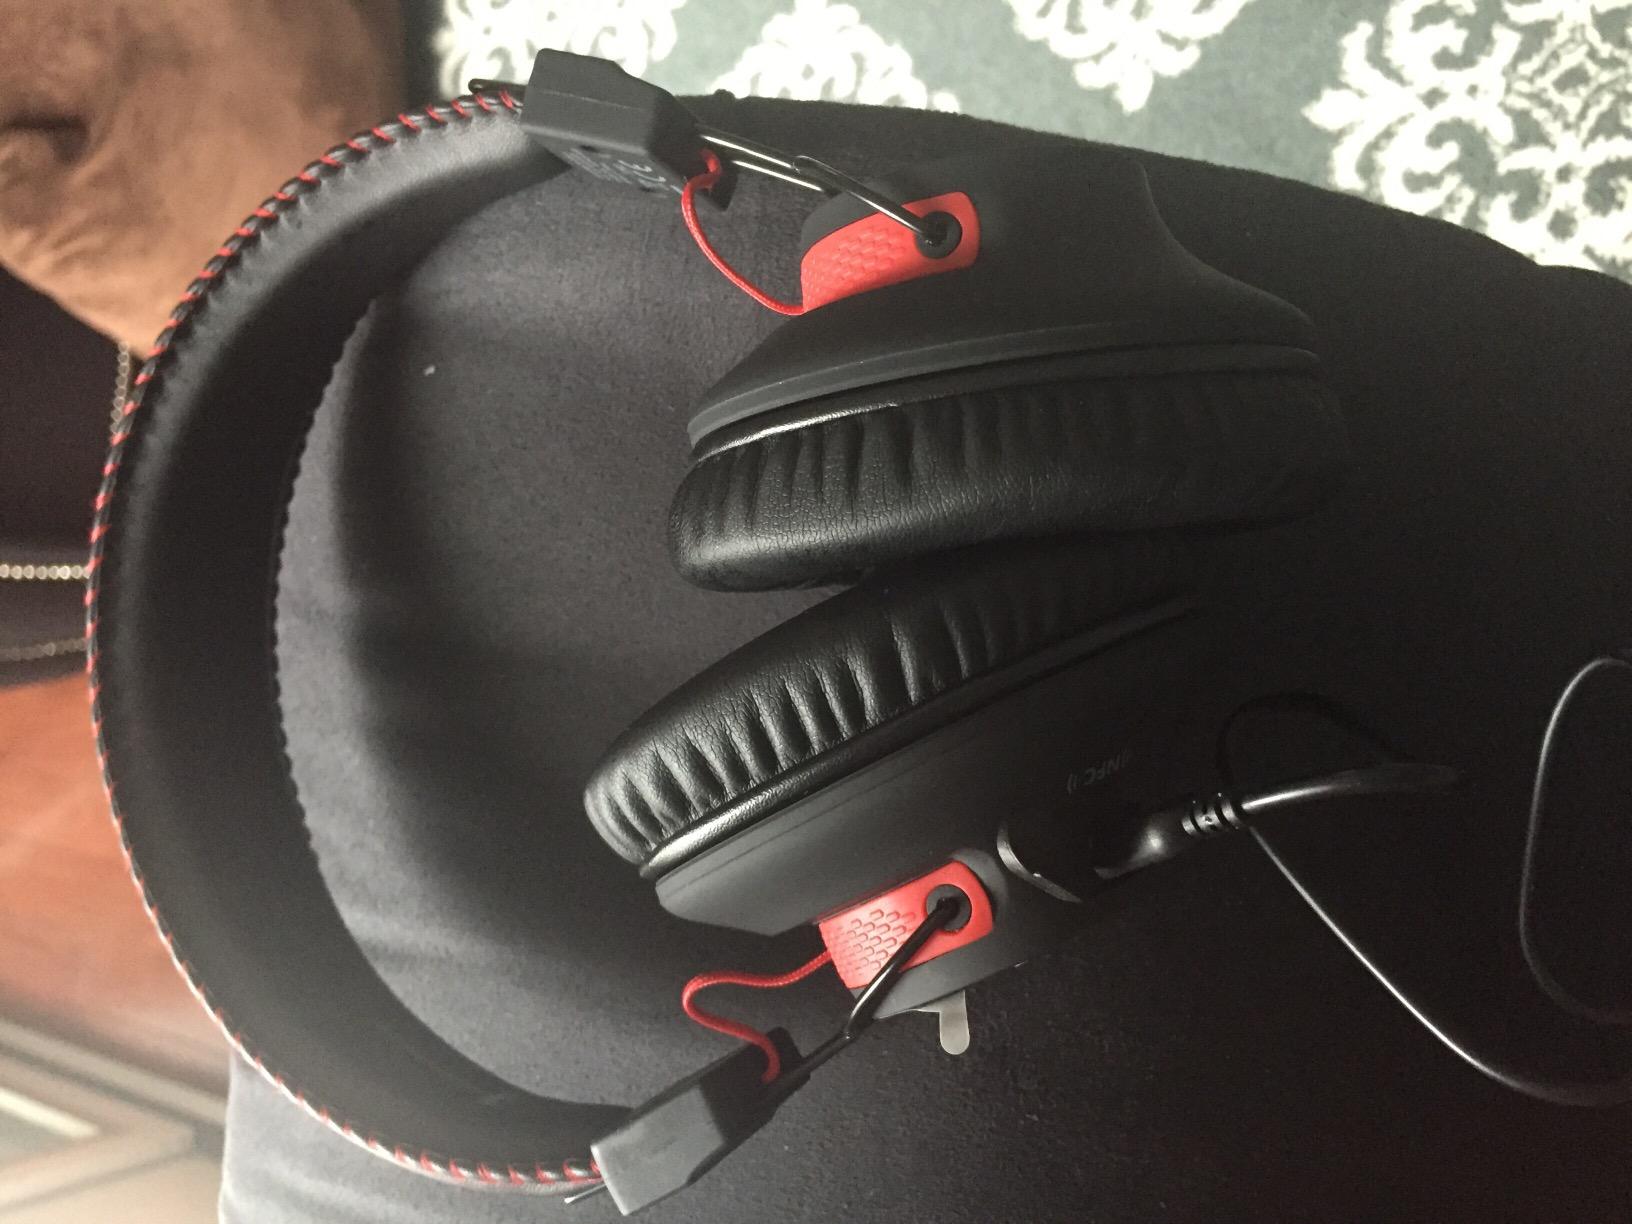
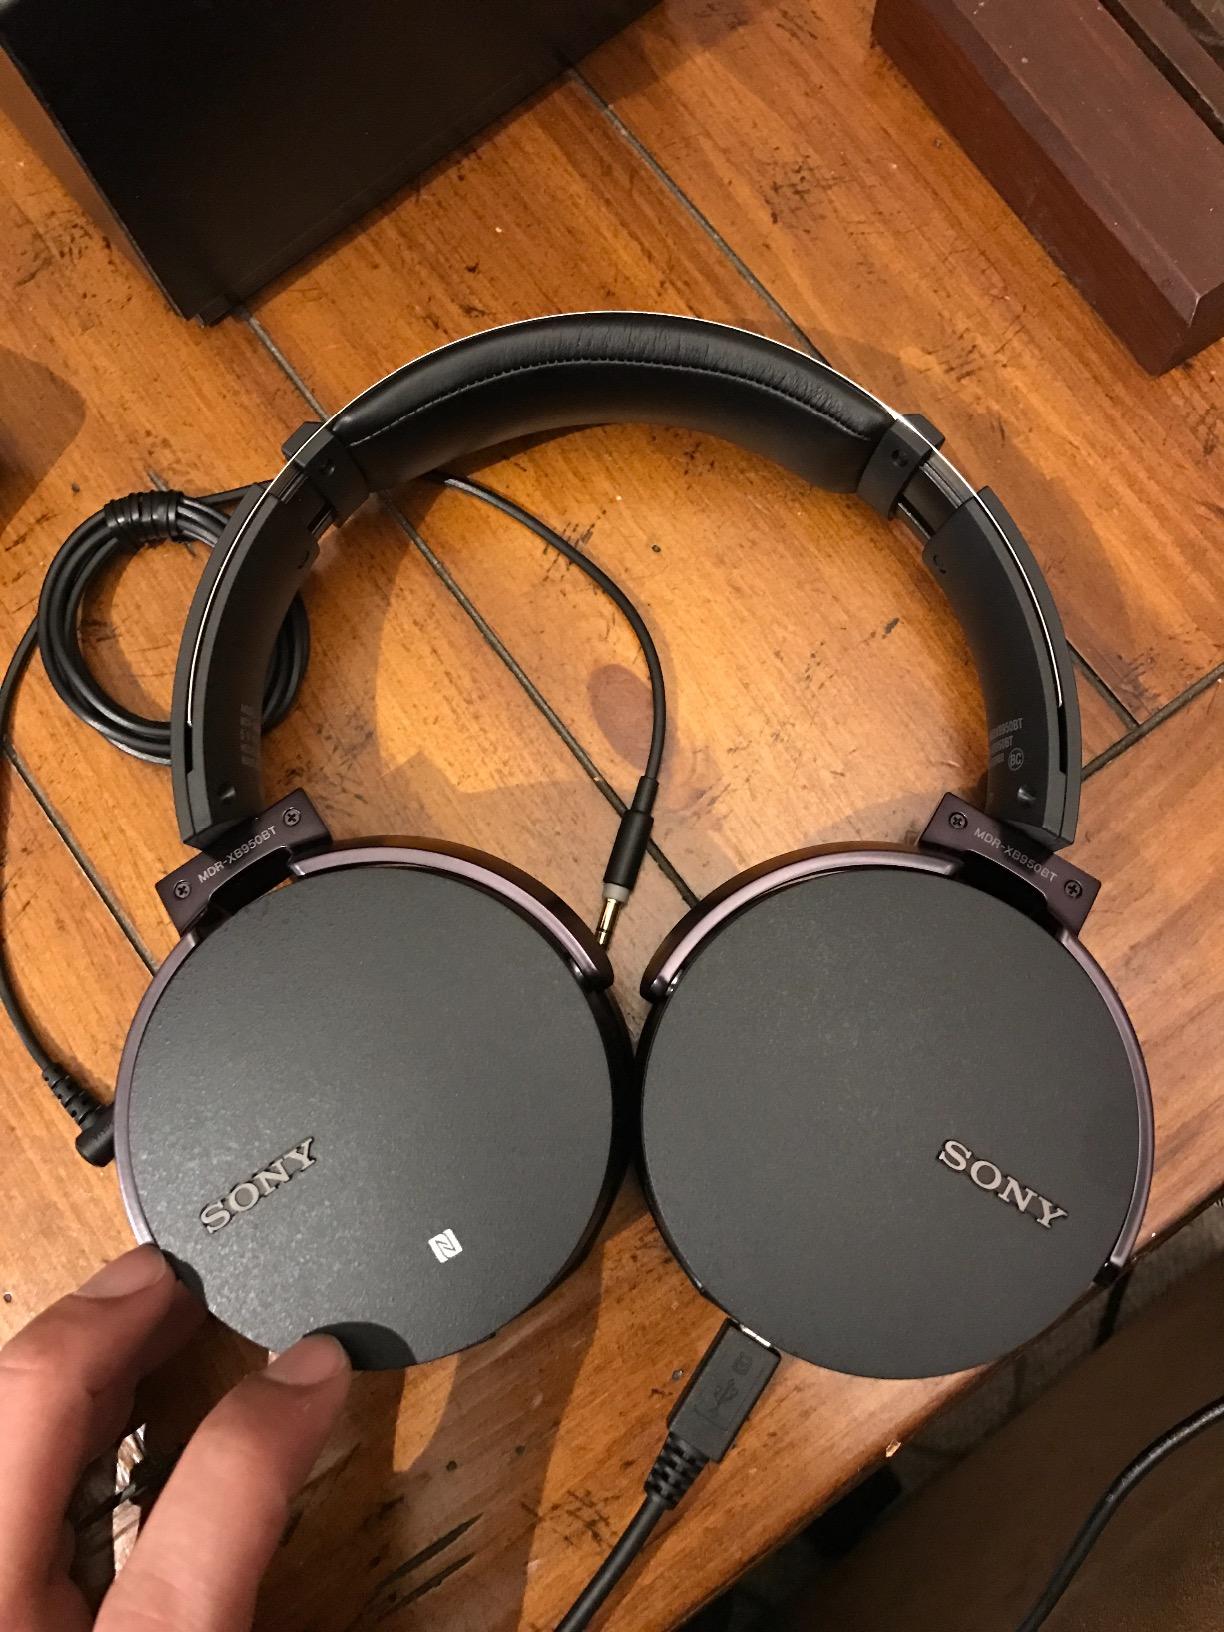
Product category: headphones
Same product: no